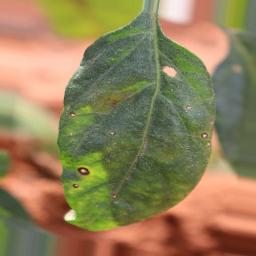
Label: cercospora